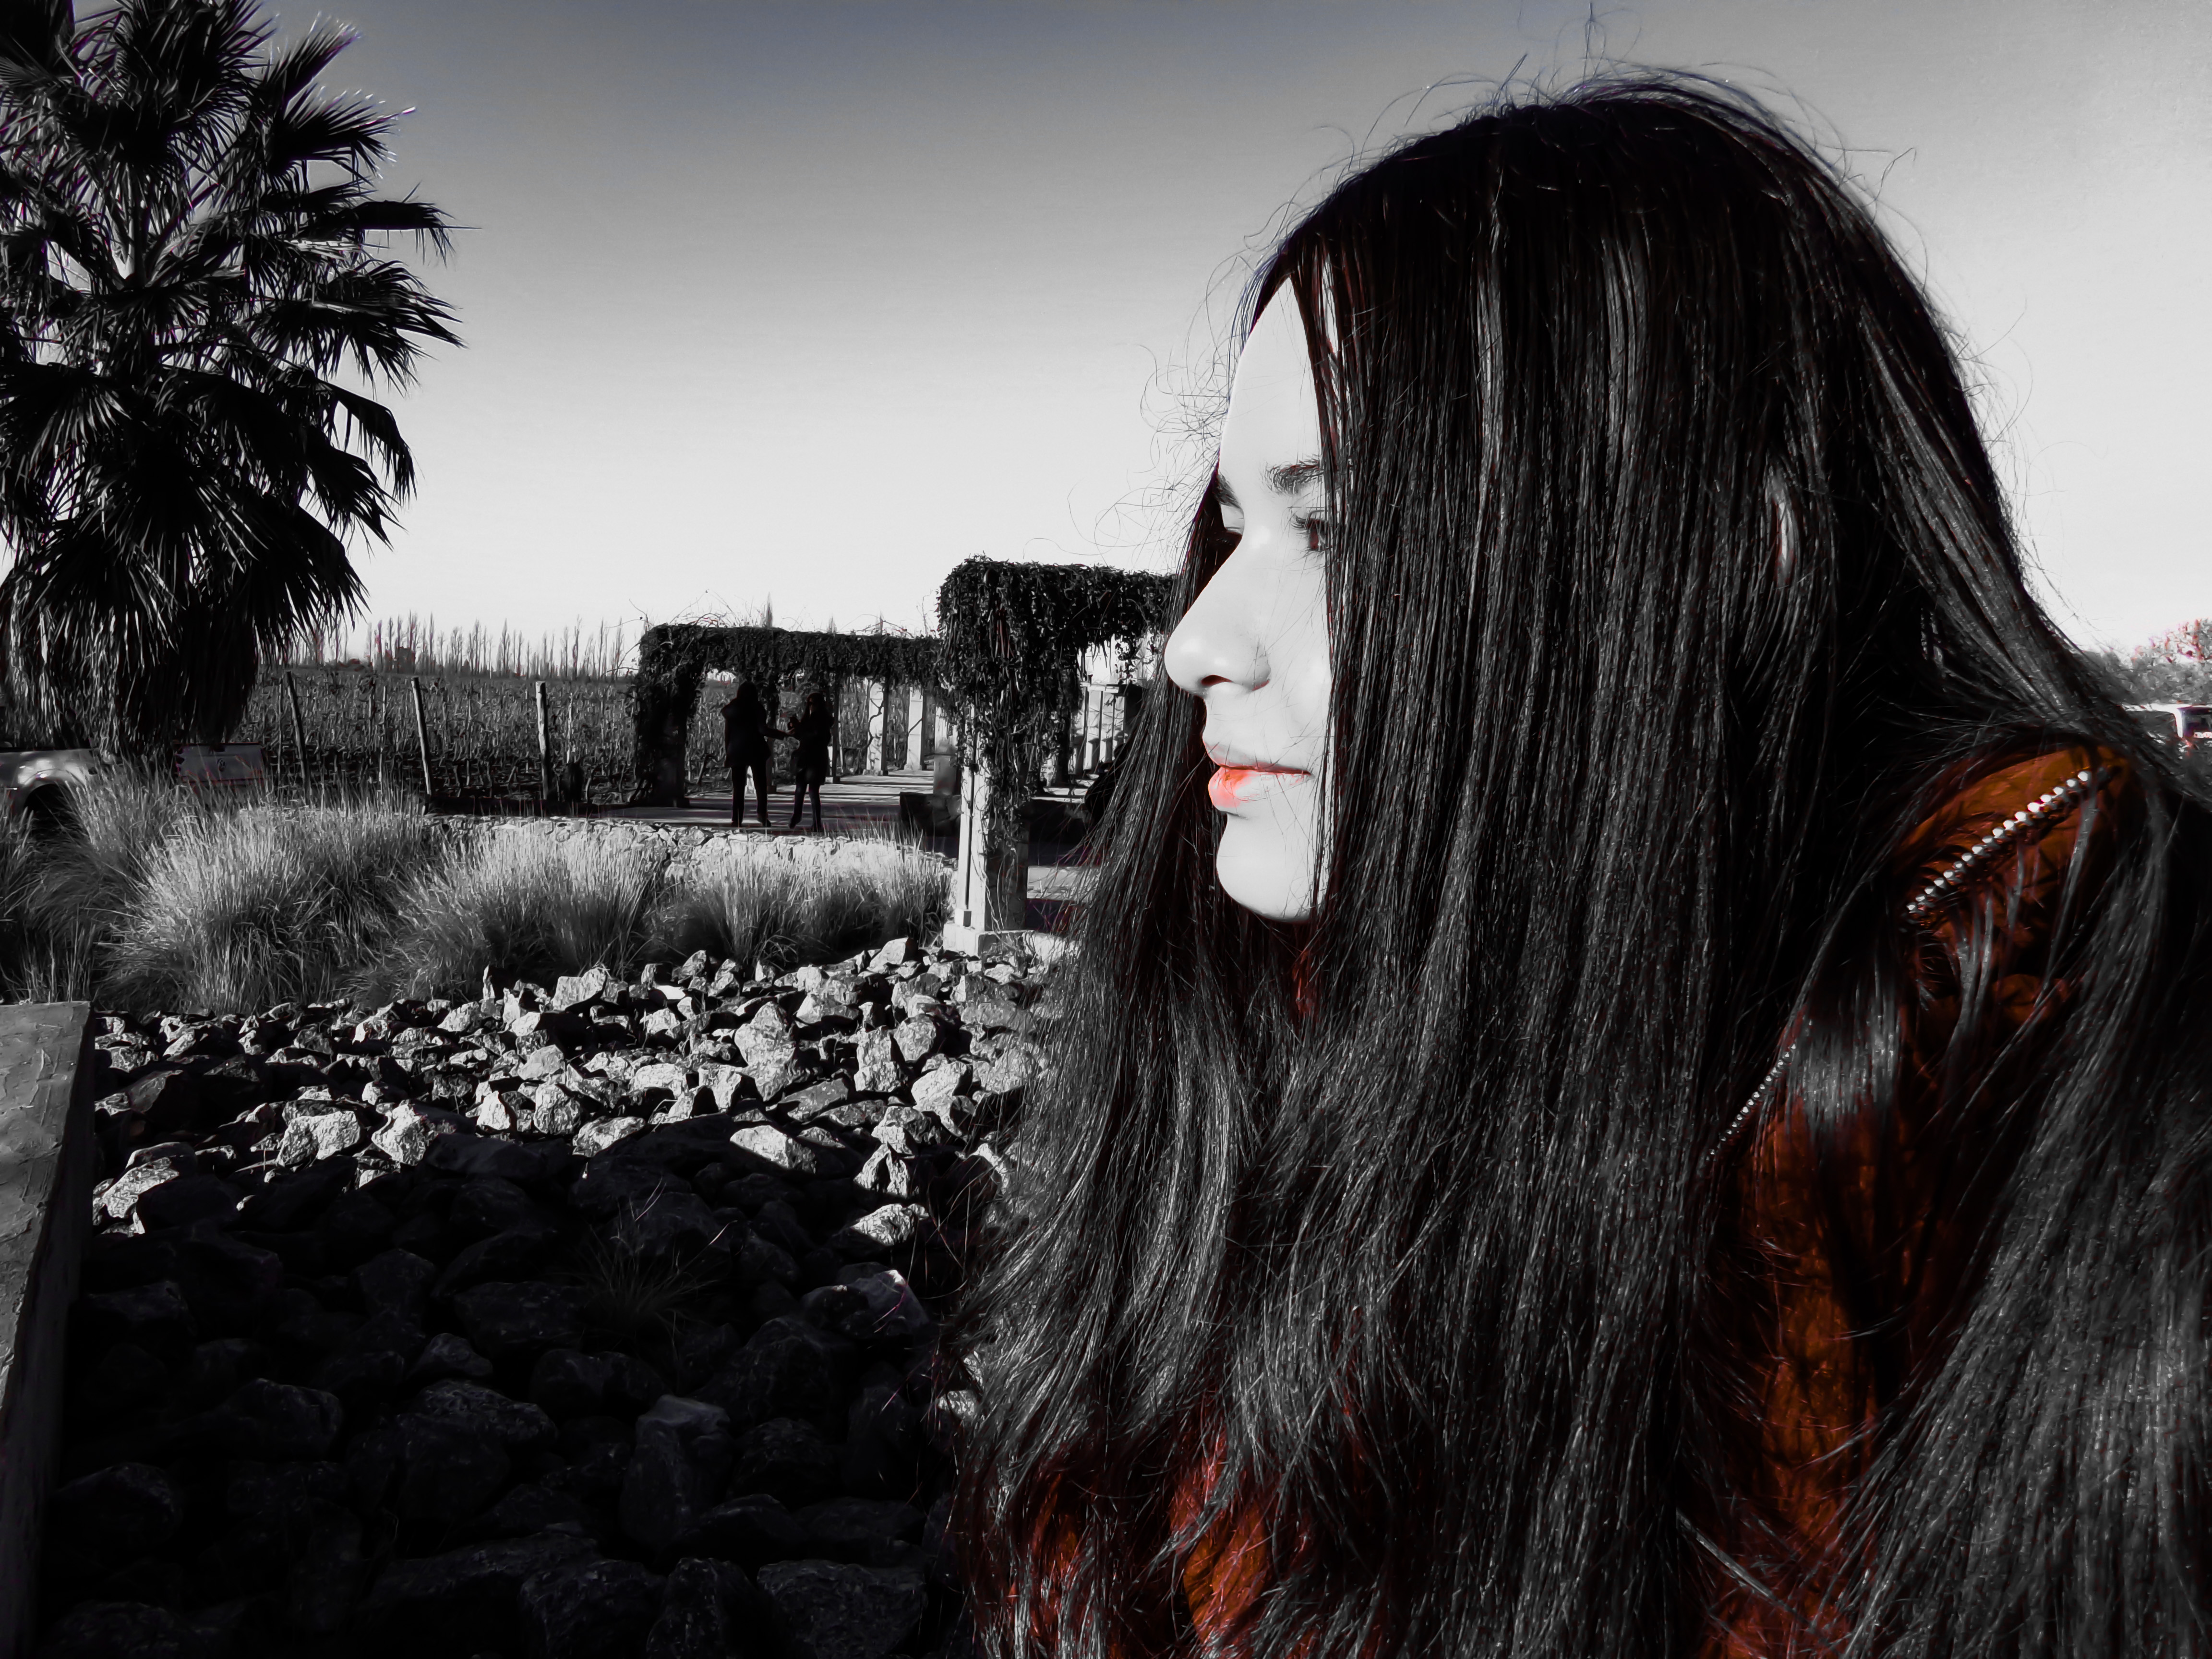
camera, photo, photography, black, white, landscape, urban, inspiration, travel, winery, place, snow, mountains, vineyards, blog, edition, great, vacation, adventure, visit, winter, composition, people, hair, hairstyle, beauty, long hair, black and white, tree, black hair, eye, lip, sky, monochrome, brown hair, plant, monochrome photography, Colorfulness, smile, flash photography, style